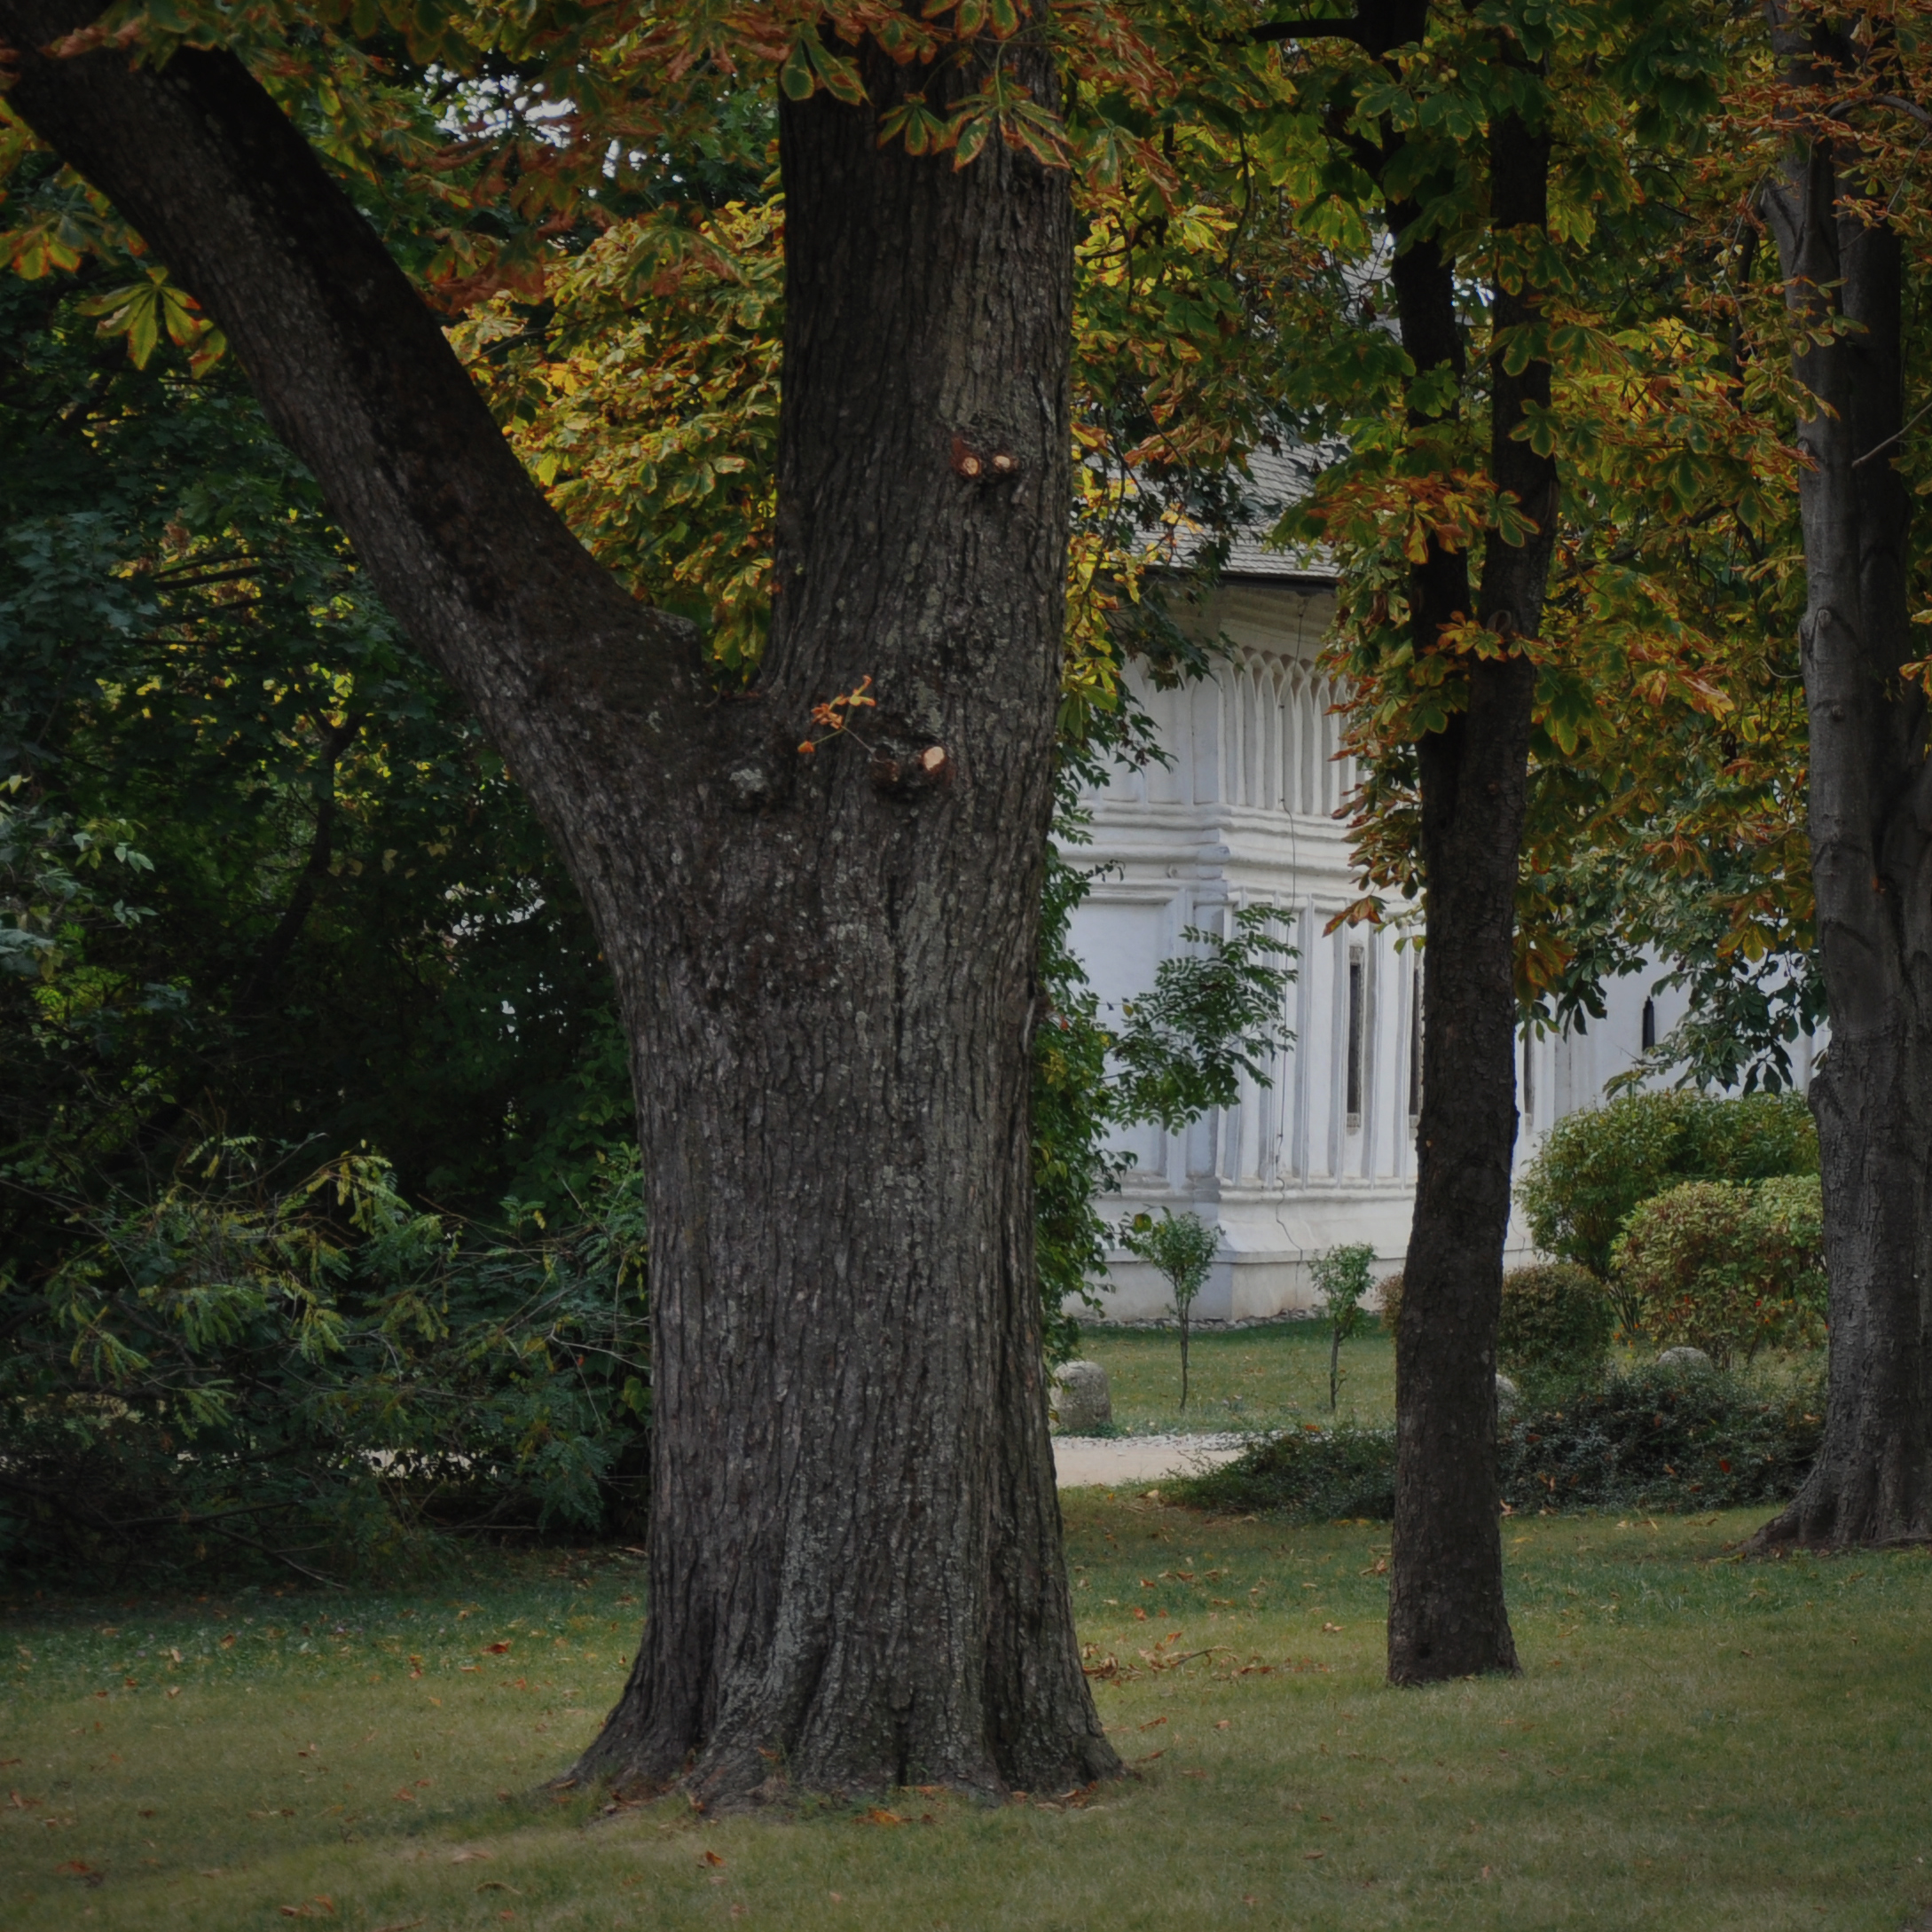
tree, nature, forest, grass, architecture, plant, wood, photography, sunlight, leaf, flower, building, trunk, monument, photo, green, autumn, park, religion, botany, church, garden, christian, season, trees, photos, religious, cool image, de, churches, fotografie, grove, christianity, romana, orthodox, eastern, woodland, romania, bucharest, bor, biserica, arhitectura, wallachia, orthodoxy, romanian, ortodoxa, patrimoniu, ortodox, ortodoxia, ortodoxie, cretinism, cretin, ecclesiastical, bisericeasc, cladire, edificiu, bucuresti, valahia, tararomaneasca, orthodoxe, brancovenesc, brncoveneasc, brancoveanu, brincoveanustyle, brancovan, mogosoaia, lmiifiima1529802, copaci, rural area, woody plant